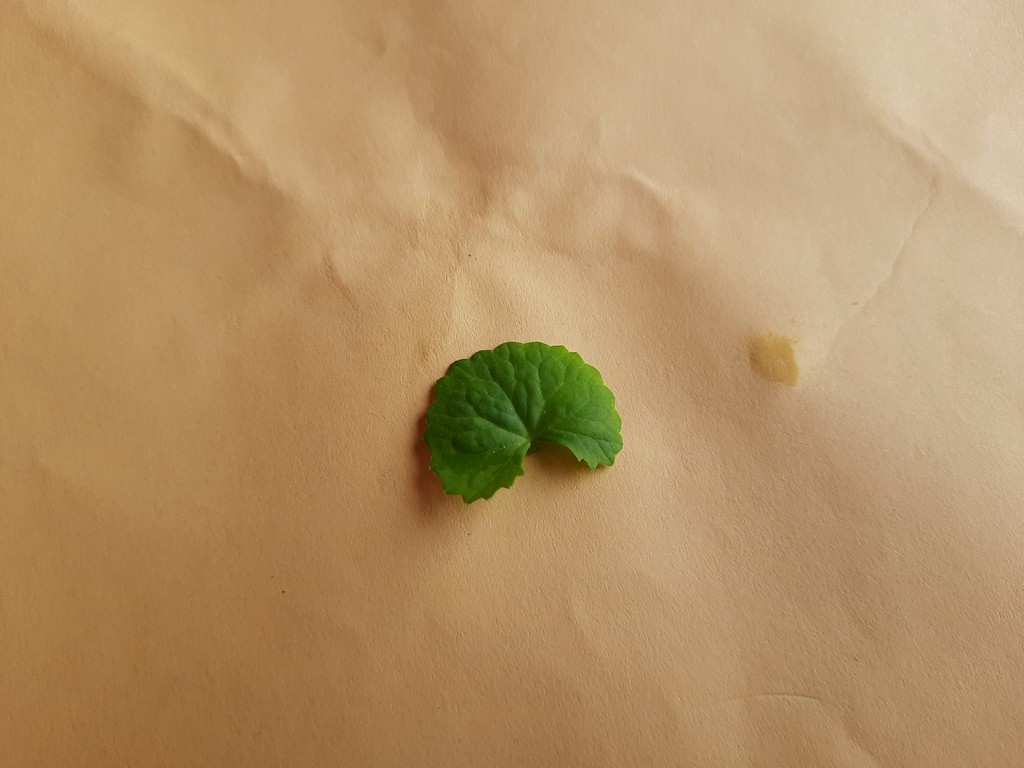
Label: Healthy